Preston Park, Stockton-on-Tees

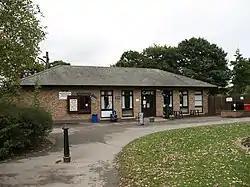
Preston park cafe

The Hall & Park were served by legions of staff, from a butler and cook through to maids and stable hands. Gardeners would tend the grounds and supply the kitchen with produce from the walled garden, which was restored and reopened to the public in 2012.